2011–2013 Russian protests

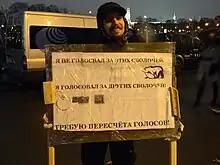
Protester in Bolotnaya Square, 10 December. The sign says, "I did not vote for these bastards (United Russia mocking logo), I voted for other bastards (Yabloko, Spravedlivaya Rossiya, CPRF logos). I want votes re-counted."

While particular demands were not apparent in the first few days of the protests, by 10 December they had coallesced into five main points: